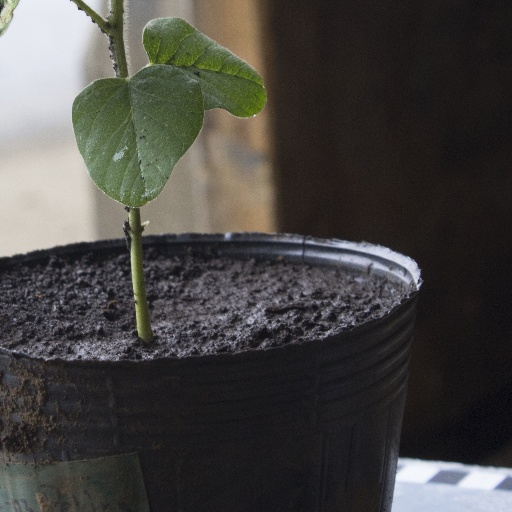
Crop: soybean